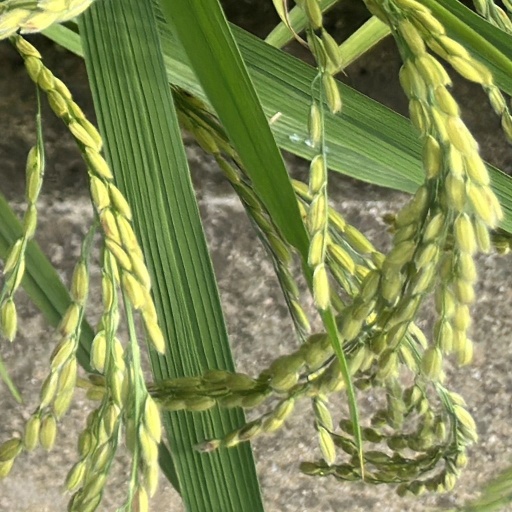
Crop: rice